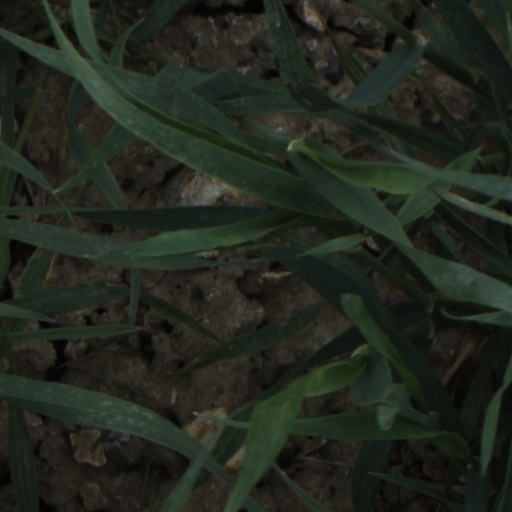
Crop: wheat